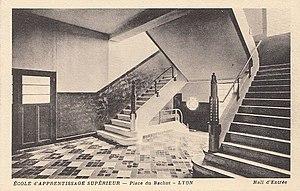
Ecole d'apprentissage supérieur - Place du Bachut - LYON Hall d'entrée
L’École La Mache est un établissement de formation privé situé dans le 8ᵉ arrondissement de Lyon. Fondée par le père La Mache en 1920, sa principale mission est de former des cadres intermédiaires pour le secteur industriel.